Arny Freeman

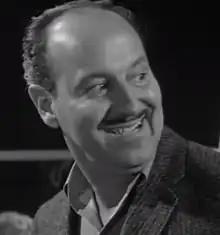
Arny Freeman as a photographer in "The Brain That Wouldn't Die" (1962)

Arny Freeman (born Arthur Raymond Freedman; August 28, 1908 – February 13, 1986), sometimes credited as Arnold or Arnie Freeman, was a Chicago-born American character actor in commercials, television series episodes, Broadway plays, and motion pictures. A featured interviewee in Studs Terkel’s "Working" who also appeared in that book's Broadway musical adaptation, Freeman was the younger brother of jazz saxophonist Lawrence "Bud" Freeman.